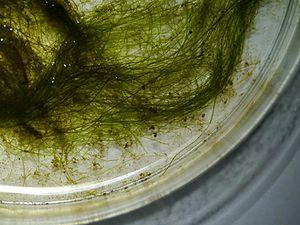
Vaucheria est l'un des deux genres d'algues filamenteuses vertes-jaunes de la famille des Vaucheriaceae au sein de la classe des Xanthophyceae, vivant en eaux douces à saumâtre.